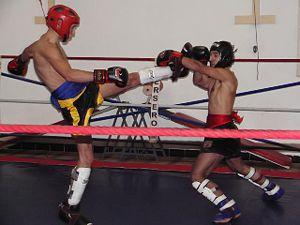
Bando kickboxing (amateur). Furlan: Bando kick-boxing (amatôrs). Italiano: Bando kickboxing (dilettanti). Occitan
Le bando-kickboxing est la forme modernisée et sportive du lethwei, surnommée « boxe birmane à six armes » en Europe. Née en Amérique du Nord au début des années 1960, cette sorte d’escrime des pieds et des poings gantés dans un ring a donné vie, aux États-Unis dans les années 1970, à diverses formes de full-contact et de kick-boxing.